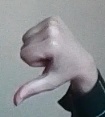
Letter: waw